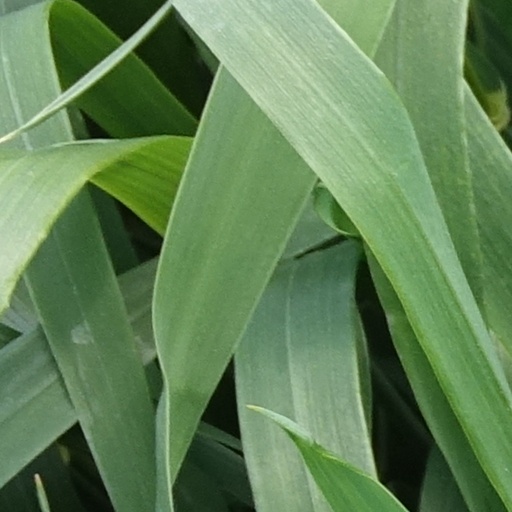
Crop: wheat